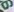
Number: 6